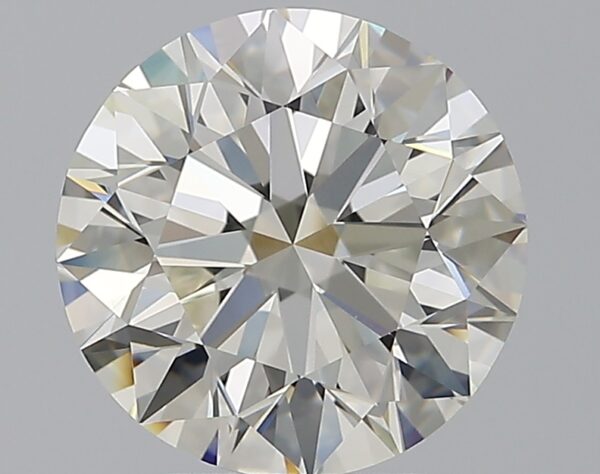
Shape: round
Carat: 3.2
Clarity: VVS2
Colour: H
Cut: EX
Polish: EX
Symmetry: EX
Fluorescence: ST
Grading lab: GIA
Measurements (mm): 9.32 x 9.38 x 5.85